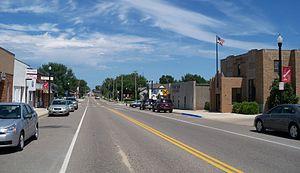
La ville américaine de Cokato est située dans le comté de Wright, dans l’État du Minnesota. Lors du recensement de 2010, sa population s’élevait à 2 694 habitants.